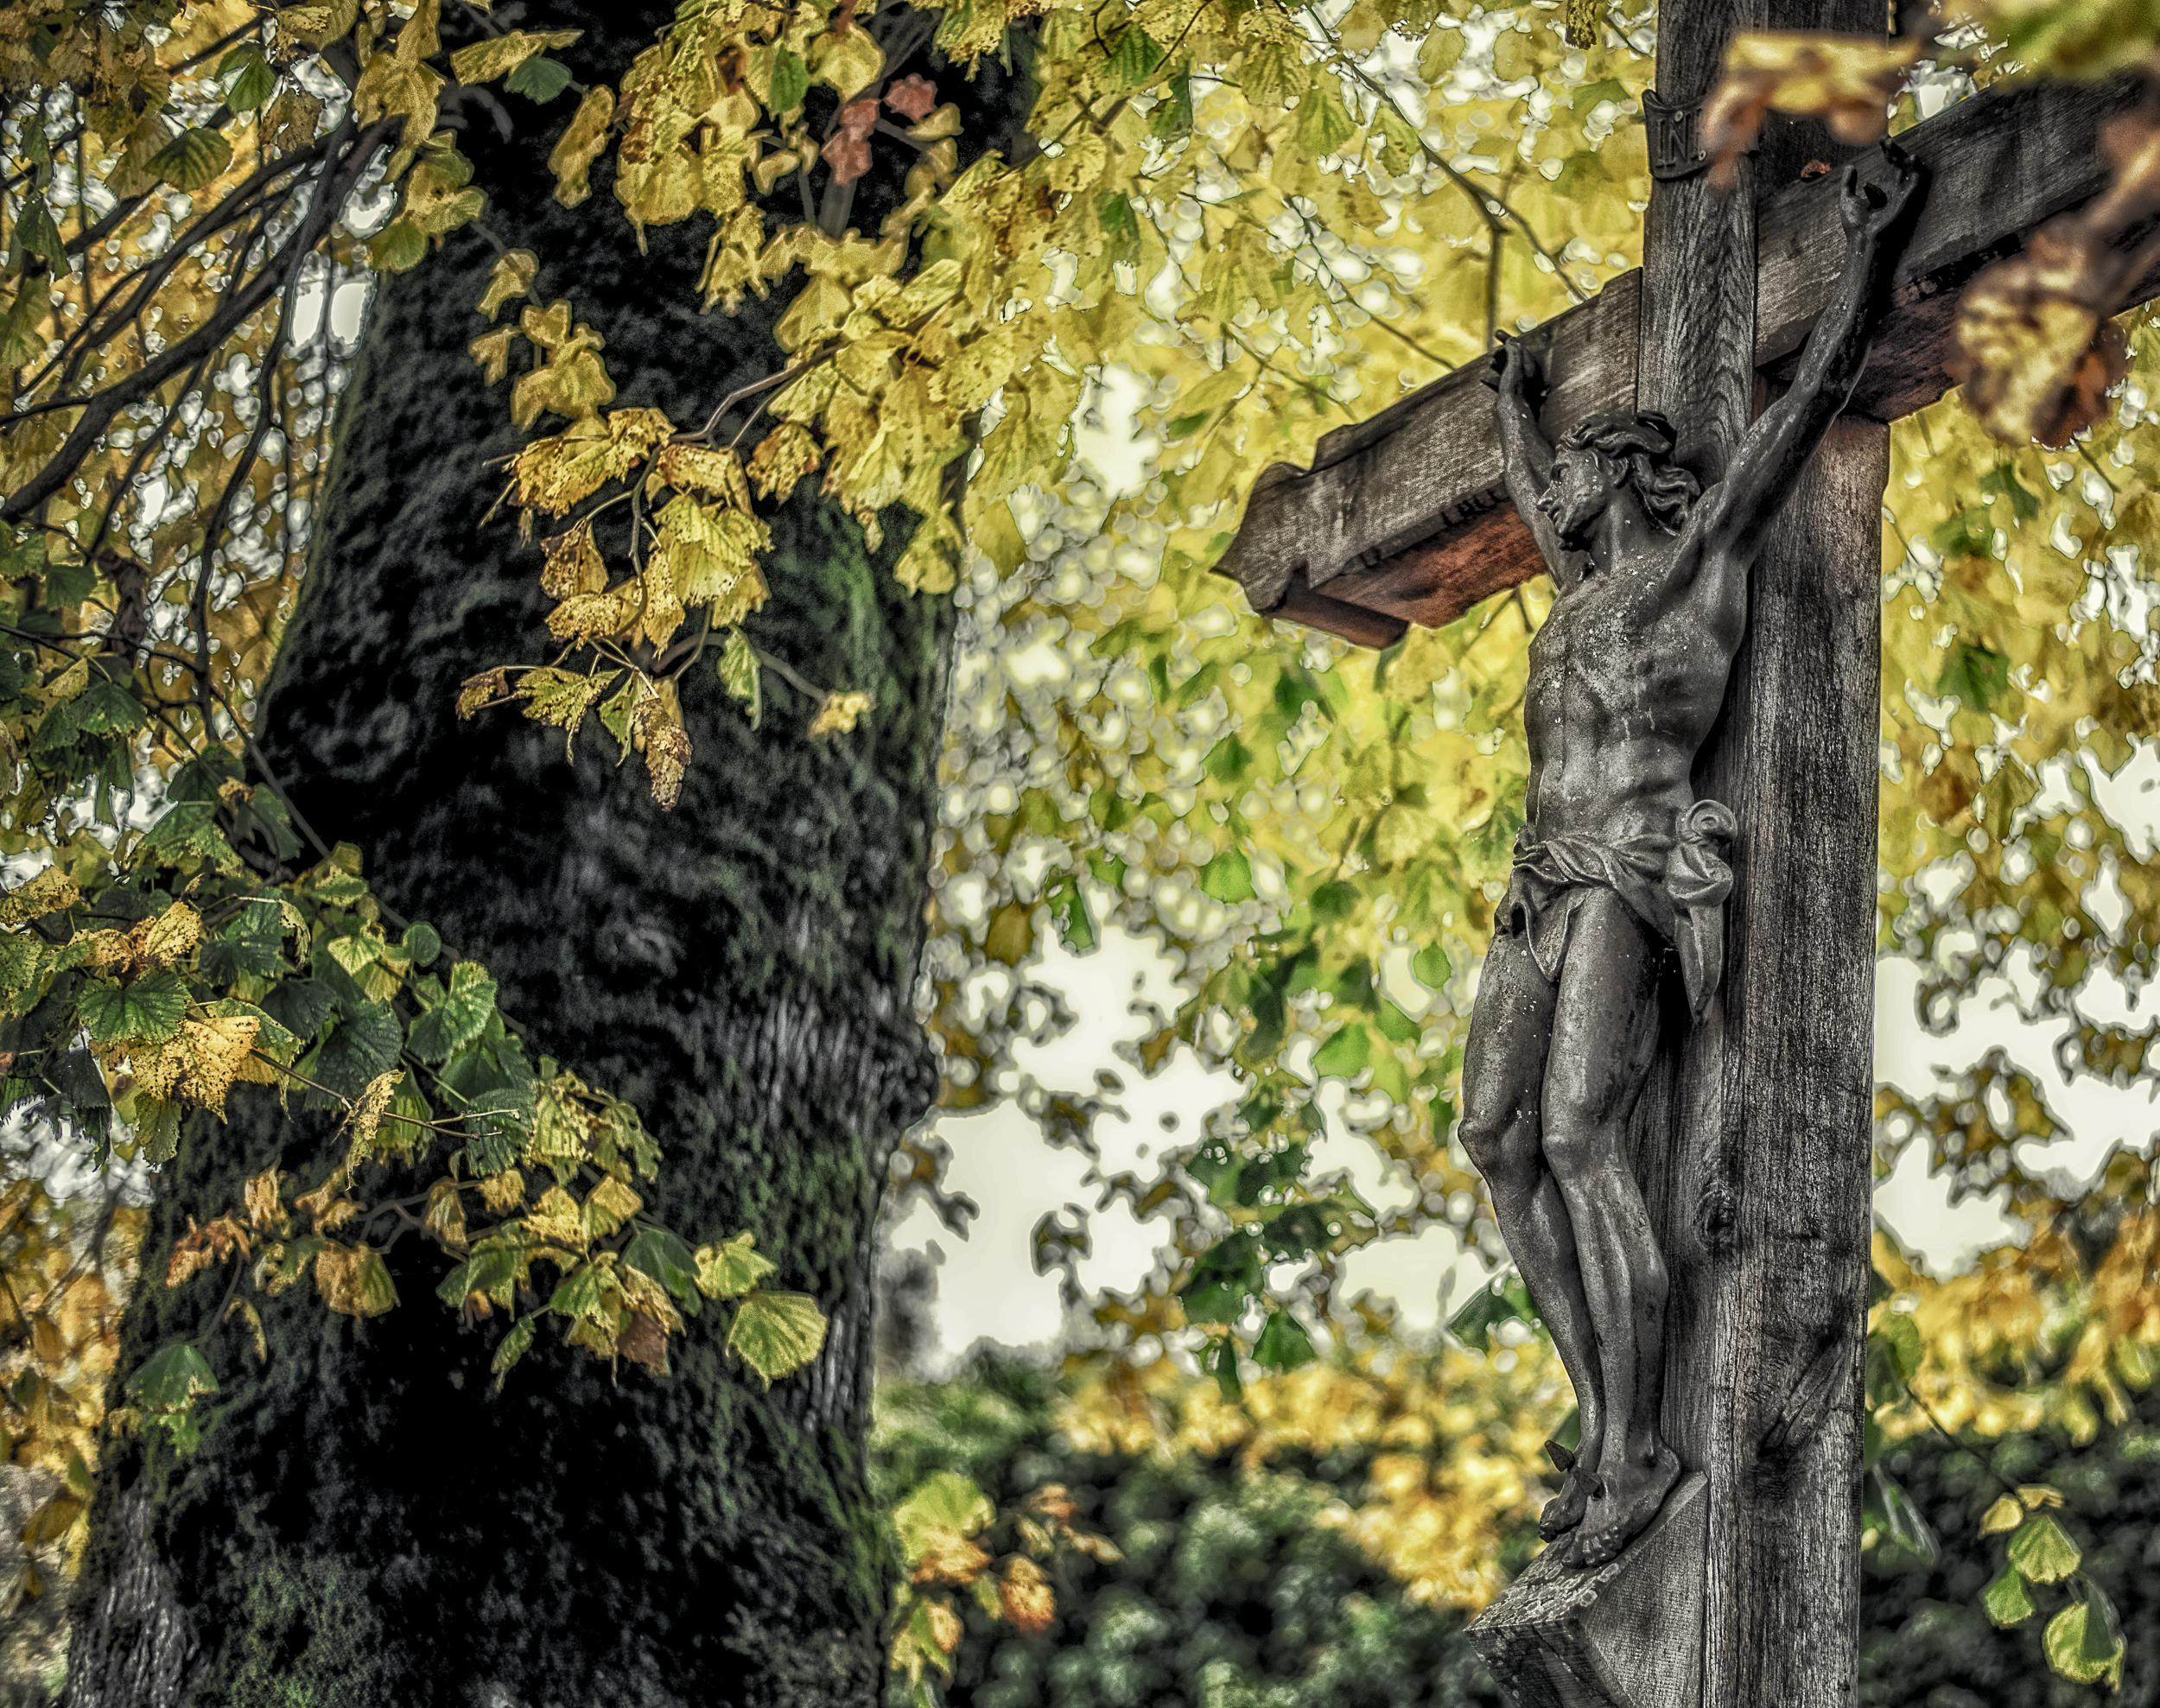
tree, forest, branch, plant, leaf, flower, trunk, france, europe, statue, autumn, botany, nikon, season, jesus, nikkor, d750, woodland, noel, coeuruyann, curuyann, woody plant, land plant